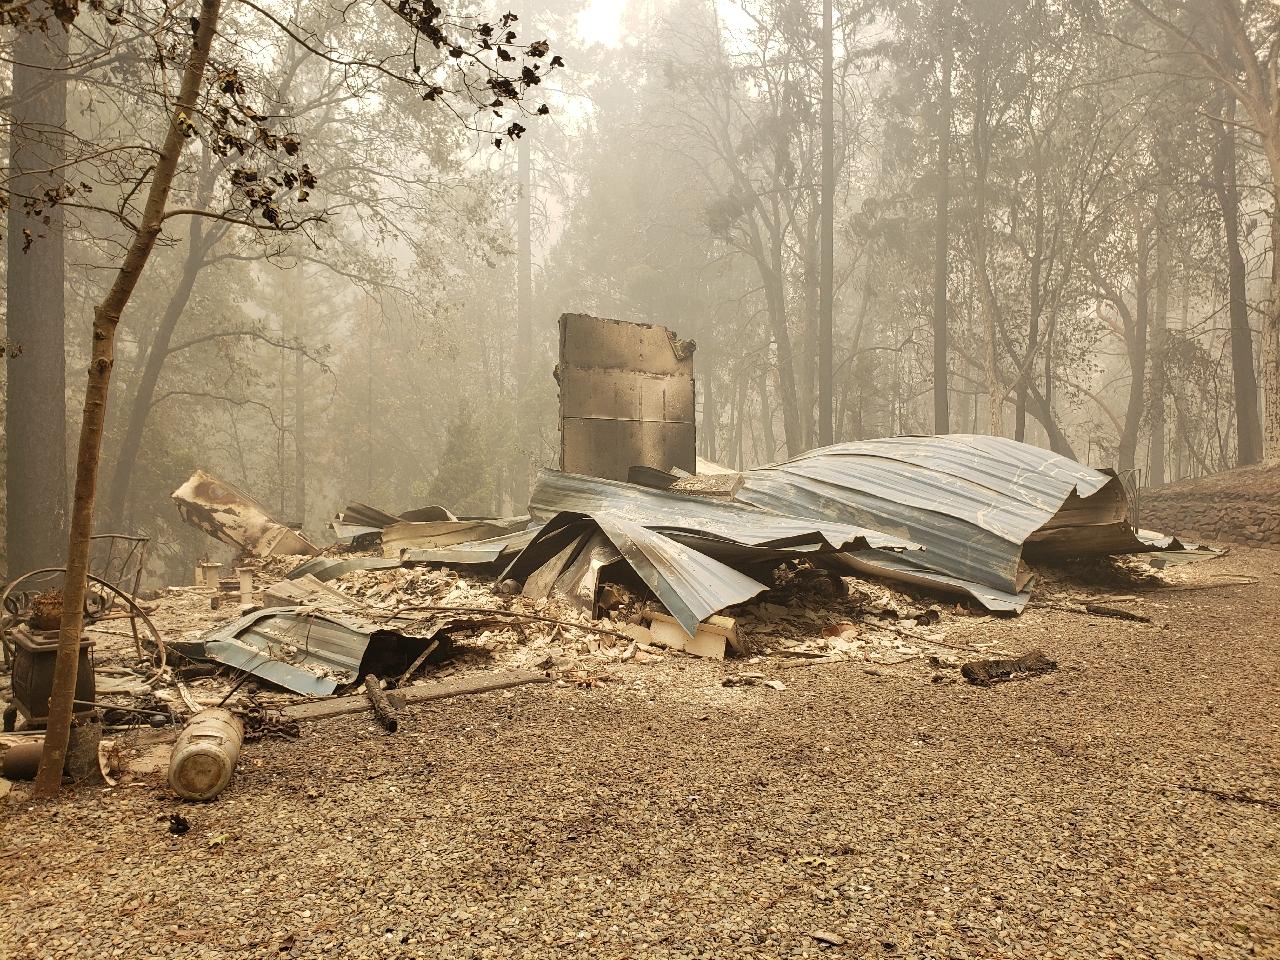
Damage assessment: destroyed